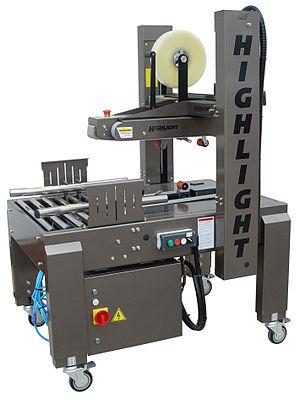
Un dévidoir de ruban est une structure qui intègre un rouleau de ruban adhésif et un dispositif de découpe de ce ruban à son extrémité. La forme et la structure du dévidoir varient en fonction de la bande adhésive qu'il découpe. Le dévidoir le plus commun est le dévidoir de ruban adhésif transparent à usage domestique, scolaire, etc. Il est généralement fait de plastique et peut être jetable. Des dévidoirs plus sophistiqués comportent par exemple une gestion précise de découpe ou de mesure.